Norris Cole (Coronation Street)

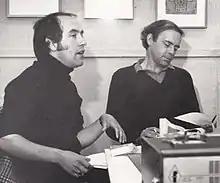
Malcolm Hebden (left) played Norris intermittently from 1994 to 2020.

Auditions were held for the part of Norris, with actor Malcolm Hebden going on to secure the role. After leaving the series in 1997, Hebden returned to filming with the series in 1999 and has remained on the show permanently until 2017. In 2009, it was noted that the character of Norris has become one of the show's most recognisable characters. Norris was written out along with several other characters as part of a large cast cull in 1997. However, the character was reintroduced two years later in 1999, on a more regular basis than previously. Hebden has said he is surprised by Norris having a fanbase, he said: "Norris is a very popular character in general though, and he's also very popular with children, which surprises me. I would have thought he'd get on our nerves, but he doesn't." He went on to say: "For some unknown reason, Norris is immensely popular with children, though I never understand why. Is he the granddad they've always wanted to poke fun at? He's always wrong, but most of my letters are from young people, which is lovely. I think they feel safe with him because he's a loser!".